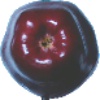
Label: red_delicious_apple